Colt Single Action Army

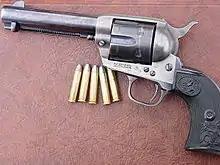
First Generation Single Action Army from 1918, .32 WCF (.32-20)

Specifically, the 1874 U.S. Army Ordnance Manual, "Description and Rules for the Management of the Springfield Rifle, Carbine, and Army Revolvers, Caliber .45", state "bring the hammer to the safety notch; keep it there until the Pistol is to be fired." as part of the loading instructions.